Rattlesnake Lake

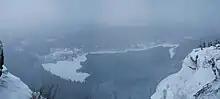
Winter View of Rattlesnake Lake from Rattlesnake Ledge

Rattlesnake Lake attracts many people during the summer. The Rattlesnake Ledge Hiking Trail ascends over of well maintained switchbacks from the north shore of the lake to the scenic Rattlesnake Ledge viewpoint that overlooks the lake.